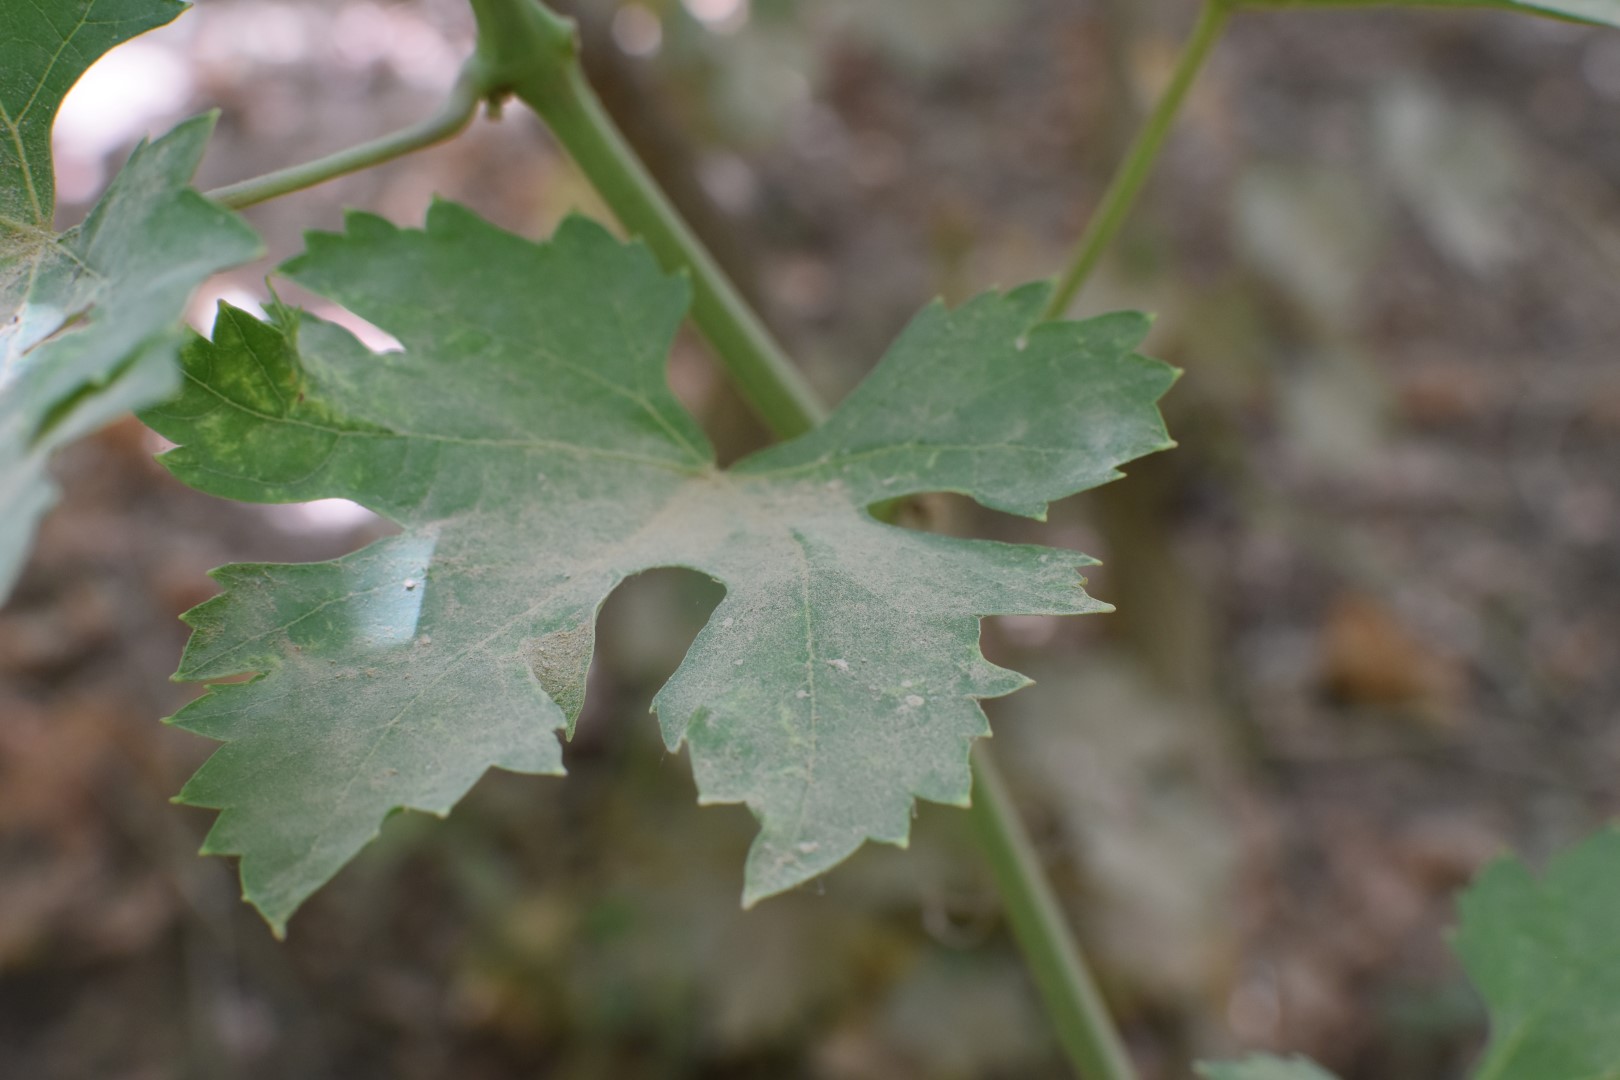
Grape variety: Riasi